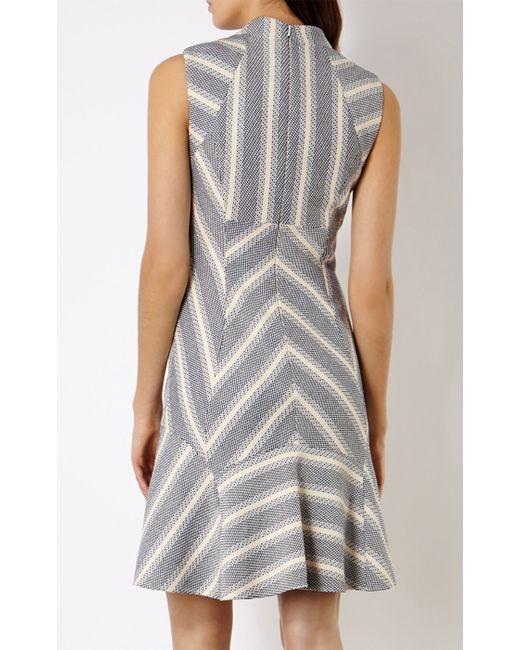
Ärmelloses Rundhals-Partywear graues Midikleid für Damen